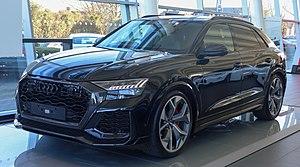
Le Q8 est un SUV coupé haut de gamme produit par le constructeur automobile allemand Audi à partir de 2018. Le Q8 est un concurrent des Lamborghini Urus, BMW X6, Mercedes-Benz Classe GLE ou Range Rover Sport.